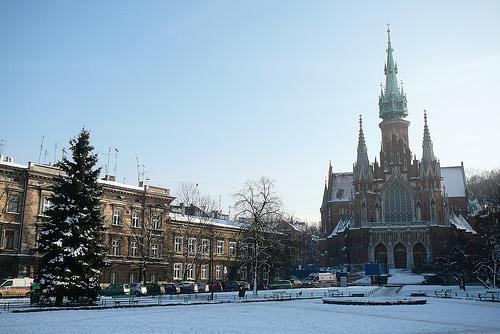
Weather: snow or frosty